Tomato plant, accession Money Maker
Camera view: vertical (180 deg); turntable rotation: 150 degrees
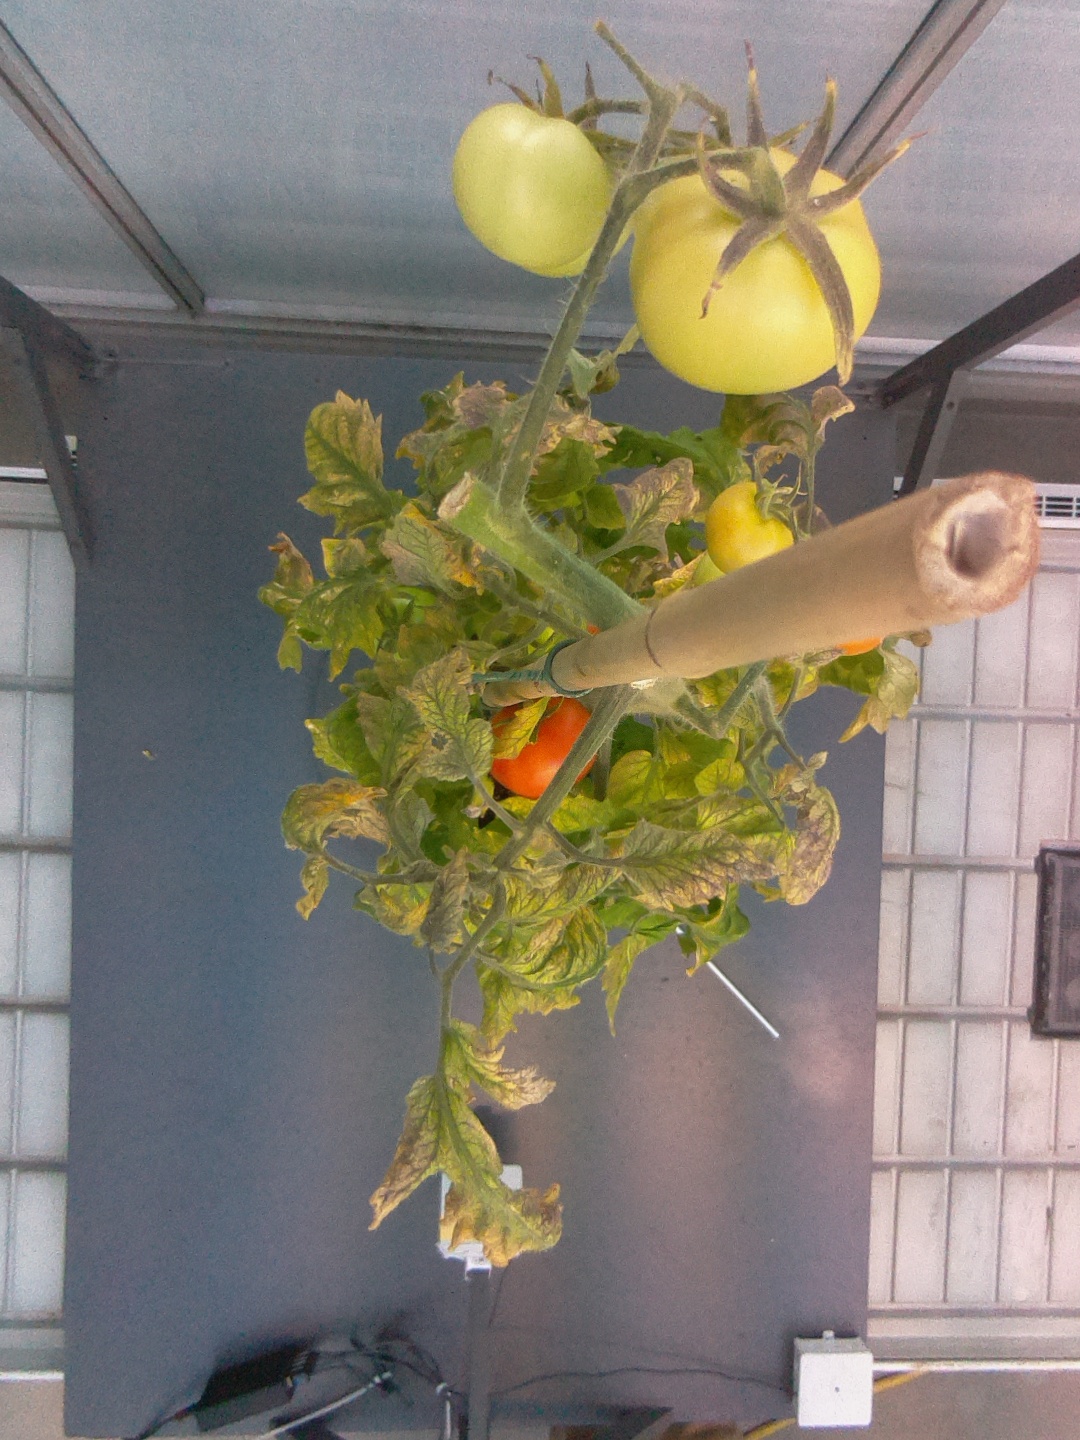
BBCH growth stage 82: 20%-30% of fruits show typical fully ripe color